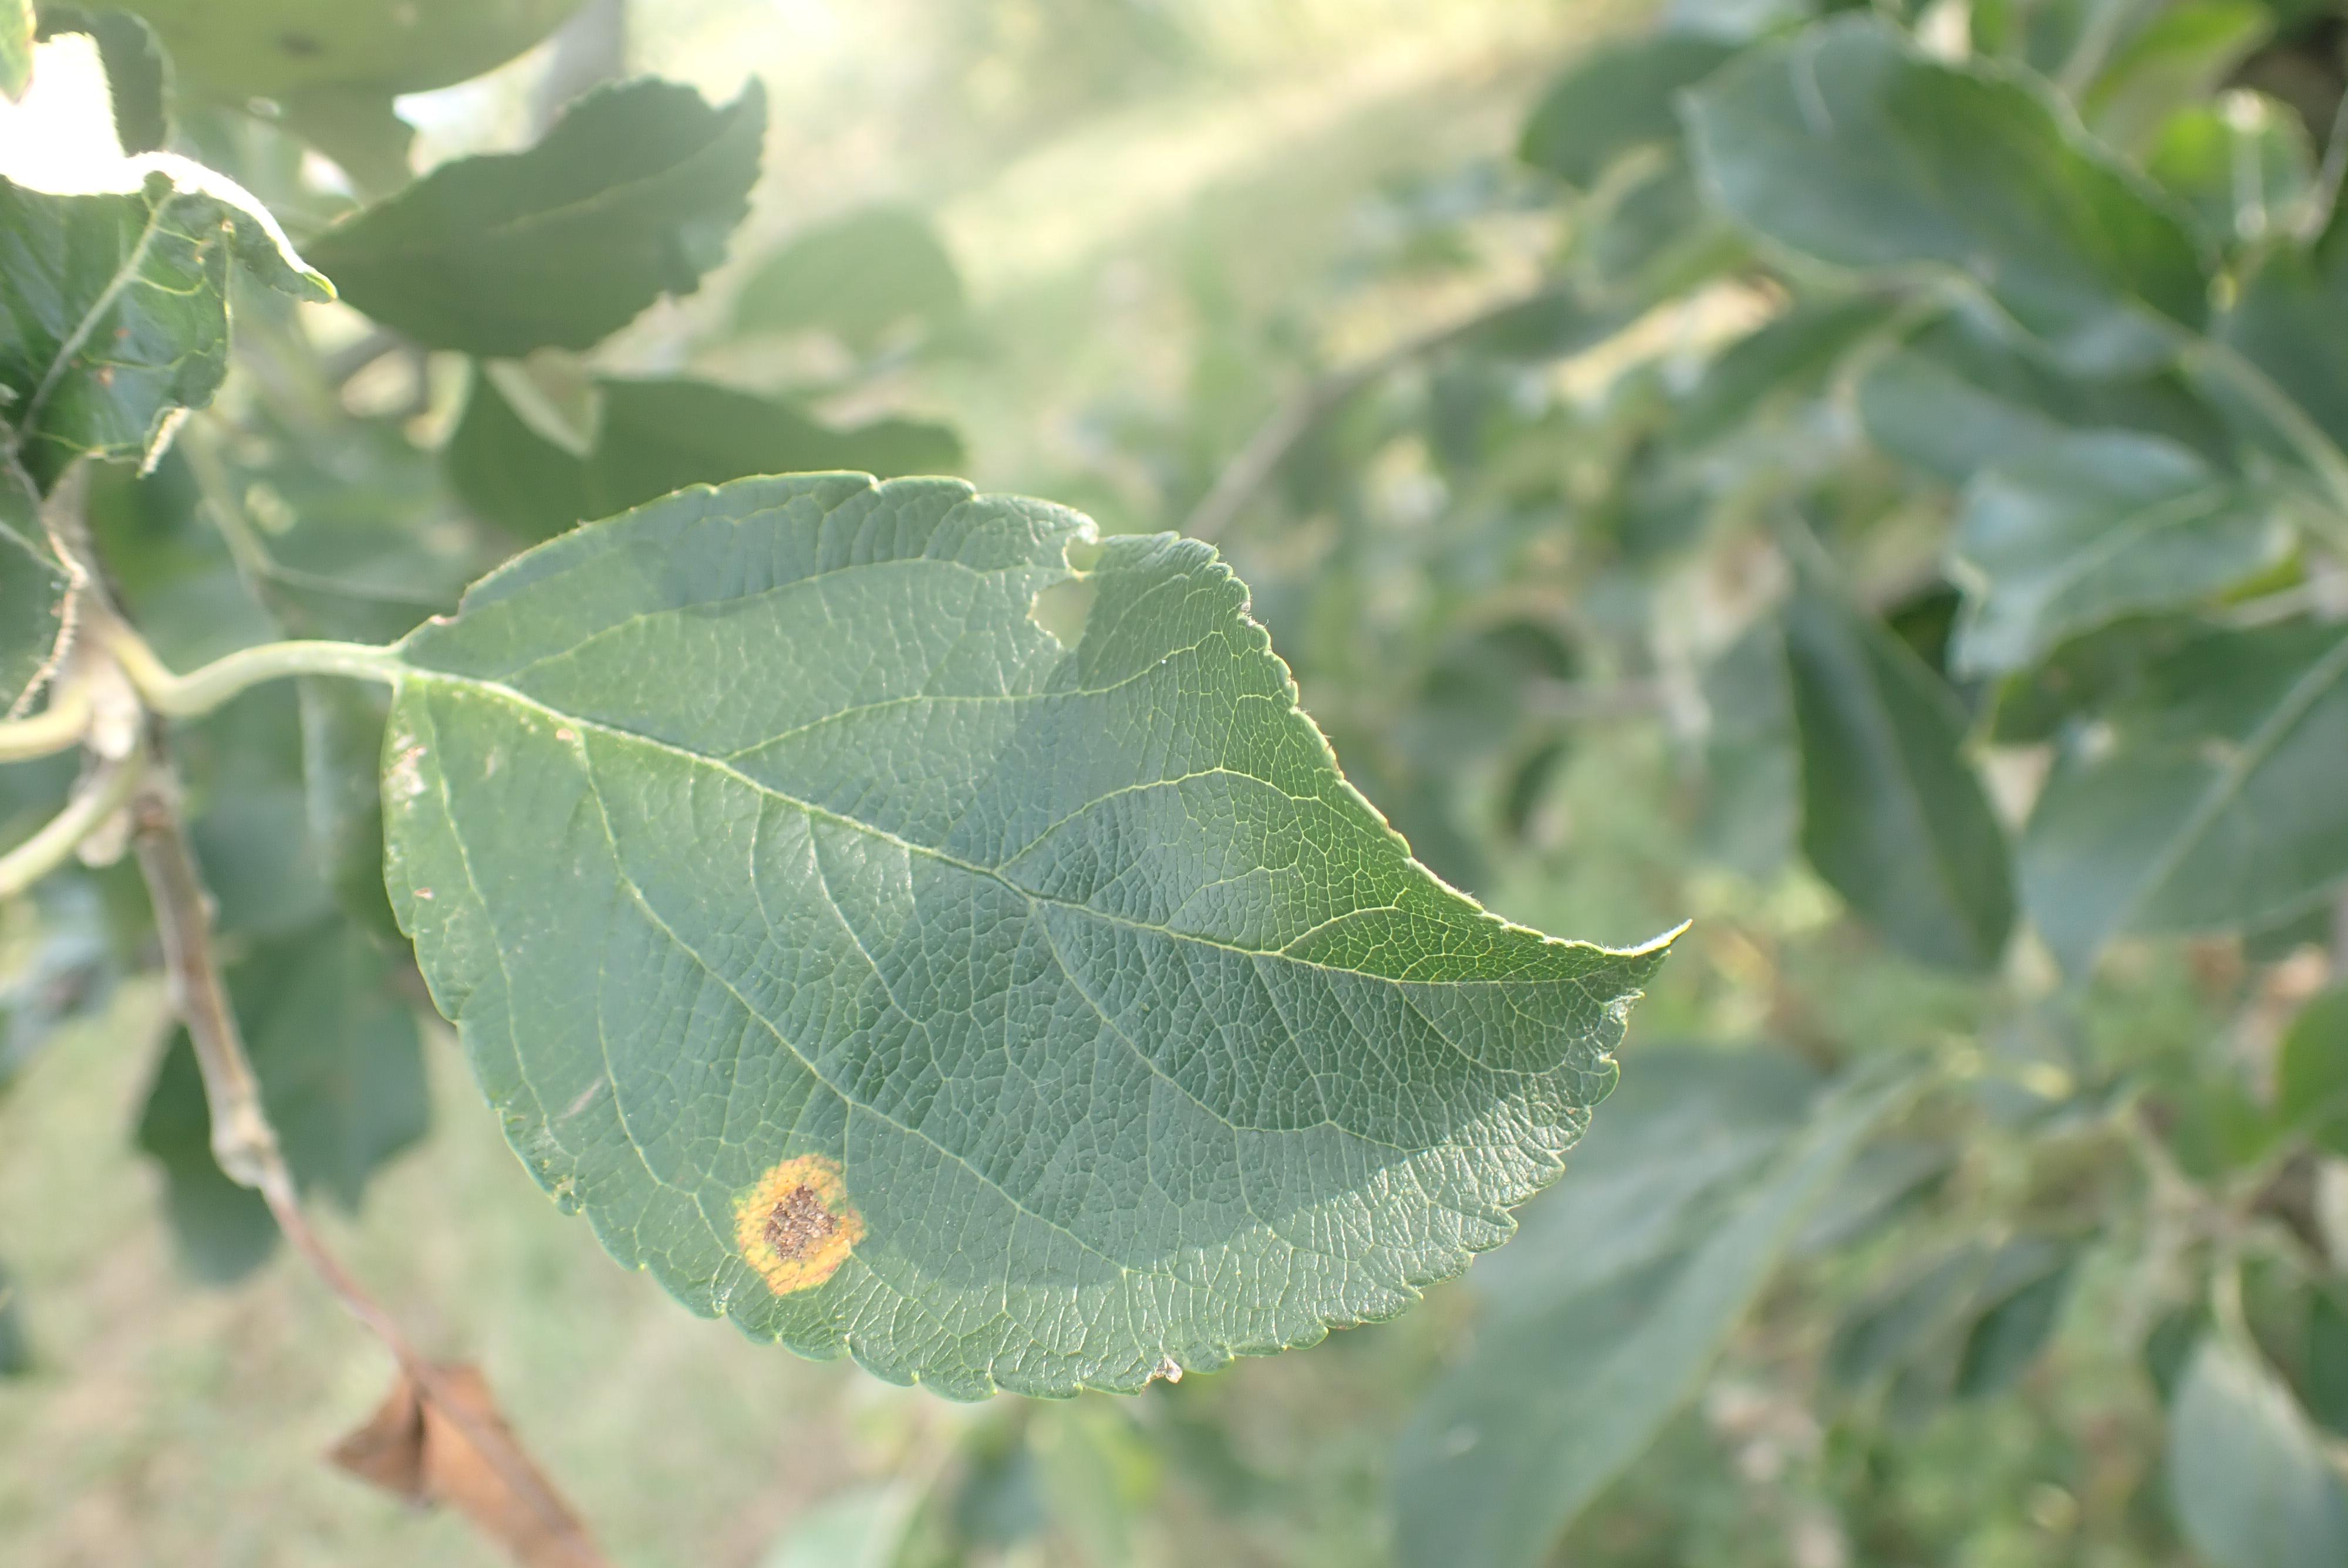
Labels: rust